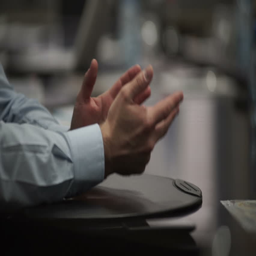
hands of businessmen on the table during the discussion